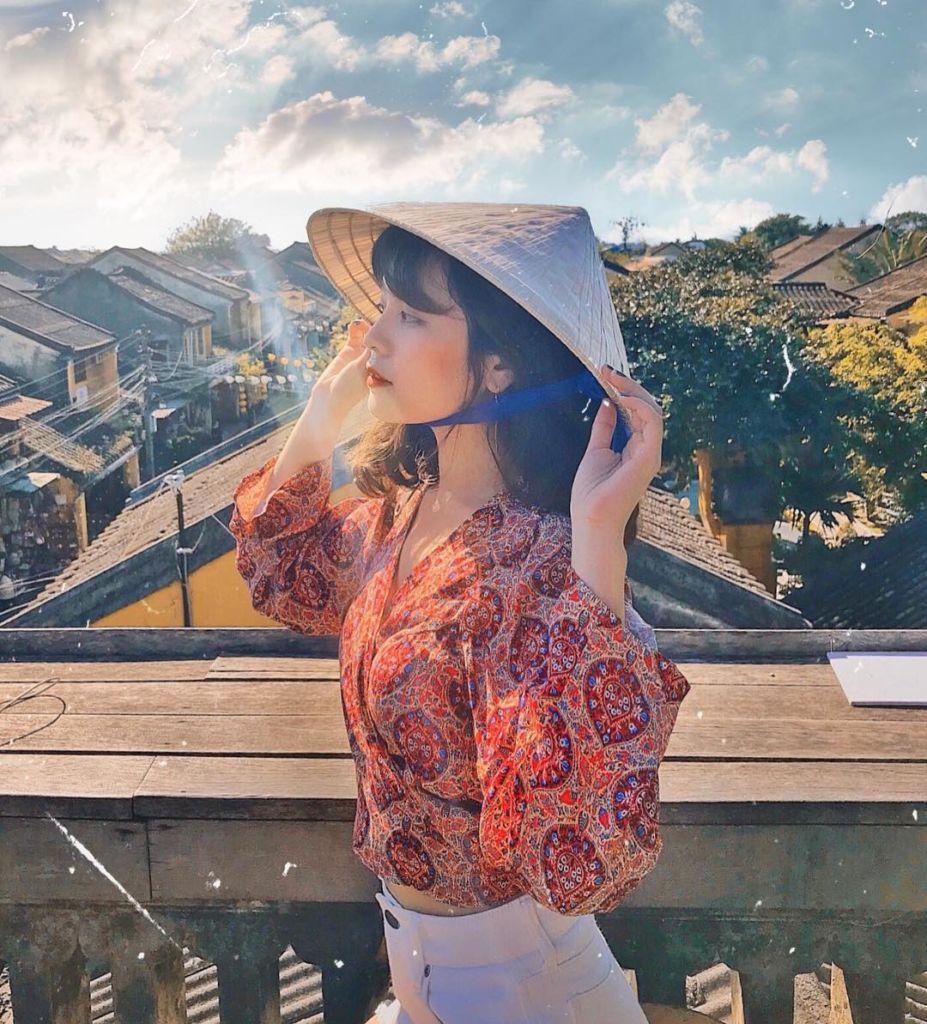
có một cô gái đội nón lá đang đứng ở bên lan can